Criminal Law (Temporary Provisions) Act

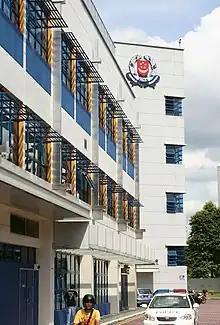
The headquarters of the Jurong Police Division. A person subject to supervision is obliged, among other things, to present himself to the officer in charge of the police division in which he lives to notify him of any change of residence.

After a detention order has been made or after its expiry, the Minister may direct that the person be subject to police supervision for a period not exceeding three years. The making of a police supervision order cancels any detention order in force. Supervision orders must also be referred to an advisory committee and reviewed by the President.